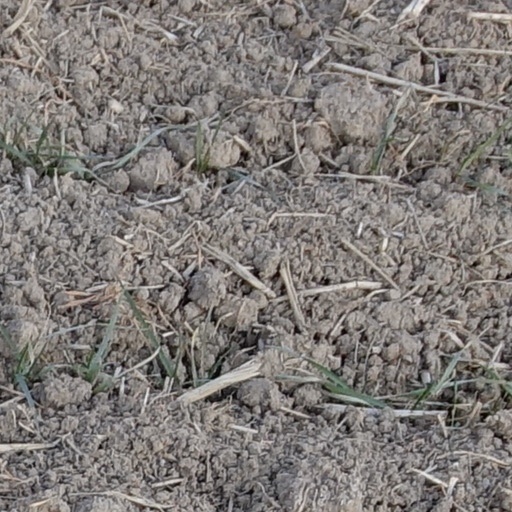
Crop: wheat